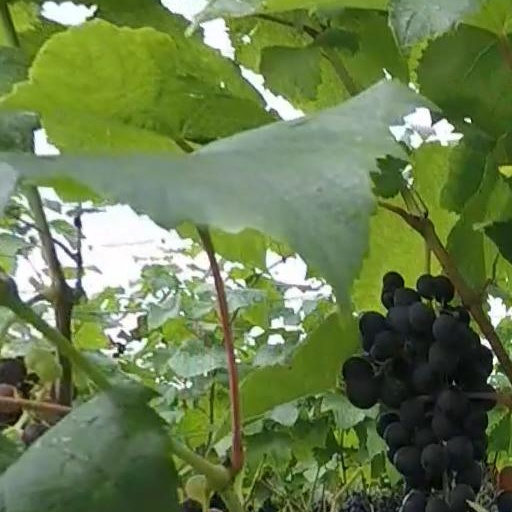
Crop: grape